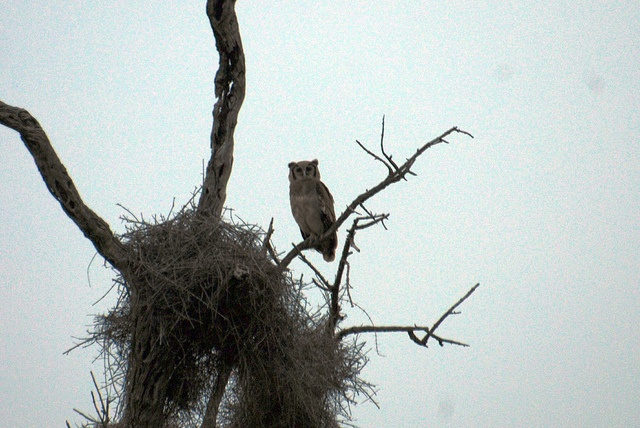
An owl perched on top of a dried up tree under a grey sky.
an owl is sitting next to its nest in a tree
An owl perched on a branch near a nest.
An owl sits in a tree looking at a birds nest.
An owl in the top of a tree with a big nest.